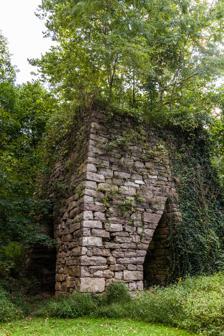
Building: Swatara Furnace
Country: United States of America
Year built: 1830
United States historic place Swatara Furnace U.S. National Register of Historic Places U.S. Historic district Show map of Pennsylvania Show map of the United States Nearest city Old Forge Road east of Lebanon Reservoir, north of Suedberg , Pine Grove Township, Pennsylvania Coordinates 40°32′35″N 76°29′27″W / 40.54306°N 76.49083°W / 40.54306; -76.49083 Area 20 acres (8.1 ha) Built 1830 Architectural style Iron furnace MPS Iron and Steel Resources of Pennsylvania MPS NRHP reference No. 91001140 Added to NRHP September 6, 1991 The Swatara Furnace is a historic iron furnace and 200-acre national historic district located along Mill Creek, a tributary of the Swatara Creek in Pine Grove Township , Schuylkill County, Pennsylvania . The first charcoal furnace to be erected in Schuylkill County, Pennsylvania , the Swatara Furnace and its related buildings were added to the National Register of Historic Places in 1991. History The Swatara Furnace and ironmaster's mansion, the first two of the structures to be erected along Mill Creek and which now make up part of the Swatara Furnace Historic District, were built circa 1830, creating an "iron plantation," which was typical of the furnace-ironmaster home complexes erected across eastern and central Pennsylvania during the early to mid-nineteenth century. The furnace, which was established sometime around 1830 by Dr. George N. Eckert , a Whig member of the U.S. House of Representatives , and Simeon Guilford, was "a significant regional furnace from 1830 until its demise c. 1860," according to a 1991 report by Diane B. Reed, a historic preservation specialist with the Pennsylvania Historical and Museum Commission (PHMC). A short time later, it was "converted to a forge and foundry where once famous Swatara stoves were cast and finished." According to J. H. Beers' Biographical Annals of Lebanon County , "Simeon Guilford … was for many years prominently identified with the iron business of Pennsylvania, and won public approval as a skilled and reliable civil engineer." Employed in that capacity prior to 1823 during the construction of the Erie Canal , he subsequently secured work as the principal assistant to the Union Canal's chief engineer, Canvas White. Shortly thereafter, Guilford was employed by the Commonwealth of Pennsylvania , charged with surveying the route of the canal which ran from Clark's Ferry on the Susquehanna River to Northumberland. It was also during this period (between 1825 and 1832) that Guilford "discovered the celebrated Chestnut Hill iron ore, on the Greider farm, near Columbia, Pa., which he owned for some years," according to Beers' Annals , as well as "three other fine deposits of hematite ore, in Lebanon County." Partnering with Eckert from 1830 to 1831, Guilford then "erected in the Swatara Valley, in Schuylkill County, the 'Swatara Furnace' for the manufacture of iron by charcoal, and here pig iron and such castings as stoves, water pipes, etc., were produced in large quantities, this establishment remaining in operation for twenty years." Per Richard C. Taylor, president of the board of directors of the Dauphin and Susquehanna Coal Company in his 1840 reports "on the Coal Lands, Mines and Improvements" of that company, "the Swatara furnace, of Messrs. Guilford & Eckert" was "used with the hot blast" and produced "about twelve hundred tons of iron annually." The ore was "partly brown haematite from Chestnut Hill near Columbia, brought seventy miles, and partly from near Lebanon, about thirty-two miles." Production at the furnace ceased in 1853, ending both the partnership between Guilford and Eckert and roughly two decades of furnace operation. Listing on the National Register of Historic Places PHMC historic preservation specialist Diane Reed was the individual who prepared the National Register of Historic Places Registration Form for this district; she submitted it to the National Park Service of the United States Department of the Interior on March 21, 1991. The Swatara Furnace Historic District was then officially added to the National Register of Historic Places in July 1992. At the time the register listing was announced, newspapers also reported that members of the Pine Grove Historical Society and Pennsylvania Game Commission were working together "to reopen the park and maintain the furnace" as part of regional preservation efforts to preserve the historic structures located along Mill Creek. Notable structures The four contributing buildings of the Swatara Furnace Historic District are located along both sides of Mill Creek, and include: the furnace (1830), stone dam breast (c. 1850), ironmaster's mansion (c. 1830, c. 1860, c. 1881, and c. 1969), barn (c. 1860), stone foreman's house (c. 1830), and stone worker's double house (c. 1830). The furnace, which was built in 1830 roughly 150 feet south of Mill Creek, was constructed of limestone , and measures 29 feet, 7 inches, wide, 29 feet, 8 inches, deep, and 22 feet high. The original section of the ironmaster's mansion, which was built circa 1830 (around the same time as the furnace), was a 2-1/2 story stone structure which was "two bays wide … with six over six windows." The home's 3-1/2 story eastern section, which was subsequently added circa 1860, was "three bays wide, and four bays deep, forming an ell … with six over six windows and with shutters." A frame construction which added 2-1/2 stories to the home's north side was likely built at roughly the same time (c. 1860), according to PHMC historic preservation specialist Diane Reed. The stone dam breast, which was described on the district planning committee's application for National Register placement as "one of the most unusual features of the historic district," is a "stone battered-wall dam breast" which was built "to replace an earlier earthen dam which was apparently washed out during one of the periodic floods on the creek." Mostly destroyed by a flood which occurred sometime around 1860, "a substantial portion of the dam breast still remains on the northwest bank of the creek." The two non-contributing buildings in this district are a single pen, one-story log cabin, which was built circa 1933, and the water control house, a brick structure which was erected in 1960 and was still in use by the City of Lebanon's water department at the time of the district's 1991 placement on the National Register. Later changes to the property and existing structures The ironmaster's mansion was altered further, following the property's 1881 purchase by Mahlon Boyer, who wrapped a porch-veranda around the home's eastern, southern and western sides. The rear of the original 1830 building was then expanded in 1969 with the addition of a one-story laundry room with flat roof. By 1991 when planners were applying for historic district status with the National Register, the home was being operated as a bed and breakfast. The ironmaster’s mansion was later owned by the Lebanon City Authority until it was sold at auction to Tyler Bouldin in October 2020. Following the sale, the restoration of the mansion was featured in a series of videos on social media under the name The Forge House. As of 2023, the mansion is a private residence. In 2016, the Lebanon City Authority, Swatara State Parks, Pine Grove Historical Society, Friends of Memorial Lake, Oak Grove Sportsmen's Association, Old Forge Fishing Club, and Pennsylvania Game Commission joined together to launch a preservation initiative to protect and restore the historic Swatara Forge. References